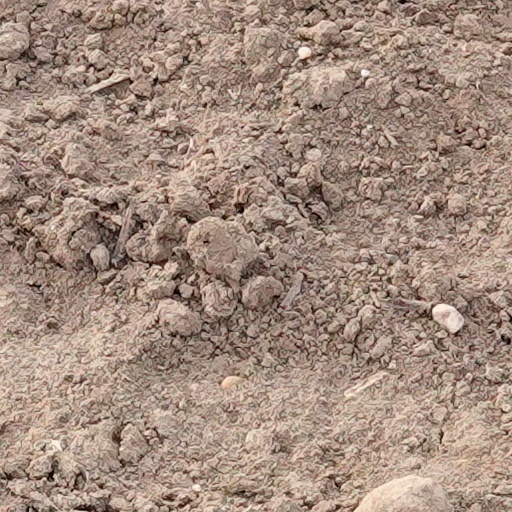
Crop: wheat